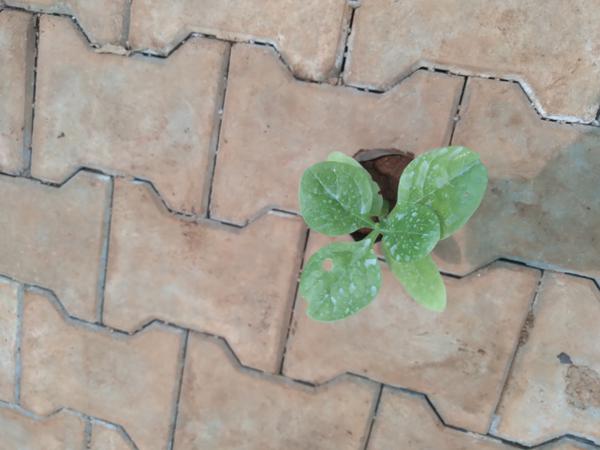
Plant: Basale